Motherwell F.C.

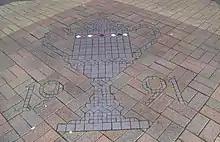
Tribute to Motherwell's 1991 Scottish Cup winning side

Relegation down to the now-First Division and promotion back to the Premier League occurred twice in the early 1980s, before a decade under manager Tommy McLean (brother of Willie) culminated in a Scottish Cup win in 1991. However, similarly to the Ancell era, Scotland internationalist Tom Boyd was sold in the close season after the cup win. Results faded for two years before reaching another two season zenith immediately following the signing of Paul Lambert with third (1993–94) and second-placed (1994–95) Premier League finishes. The 1995 runners-up finish was the club's highest finish since 1933–34.